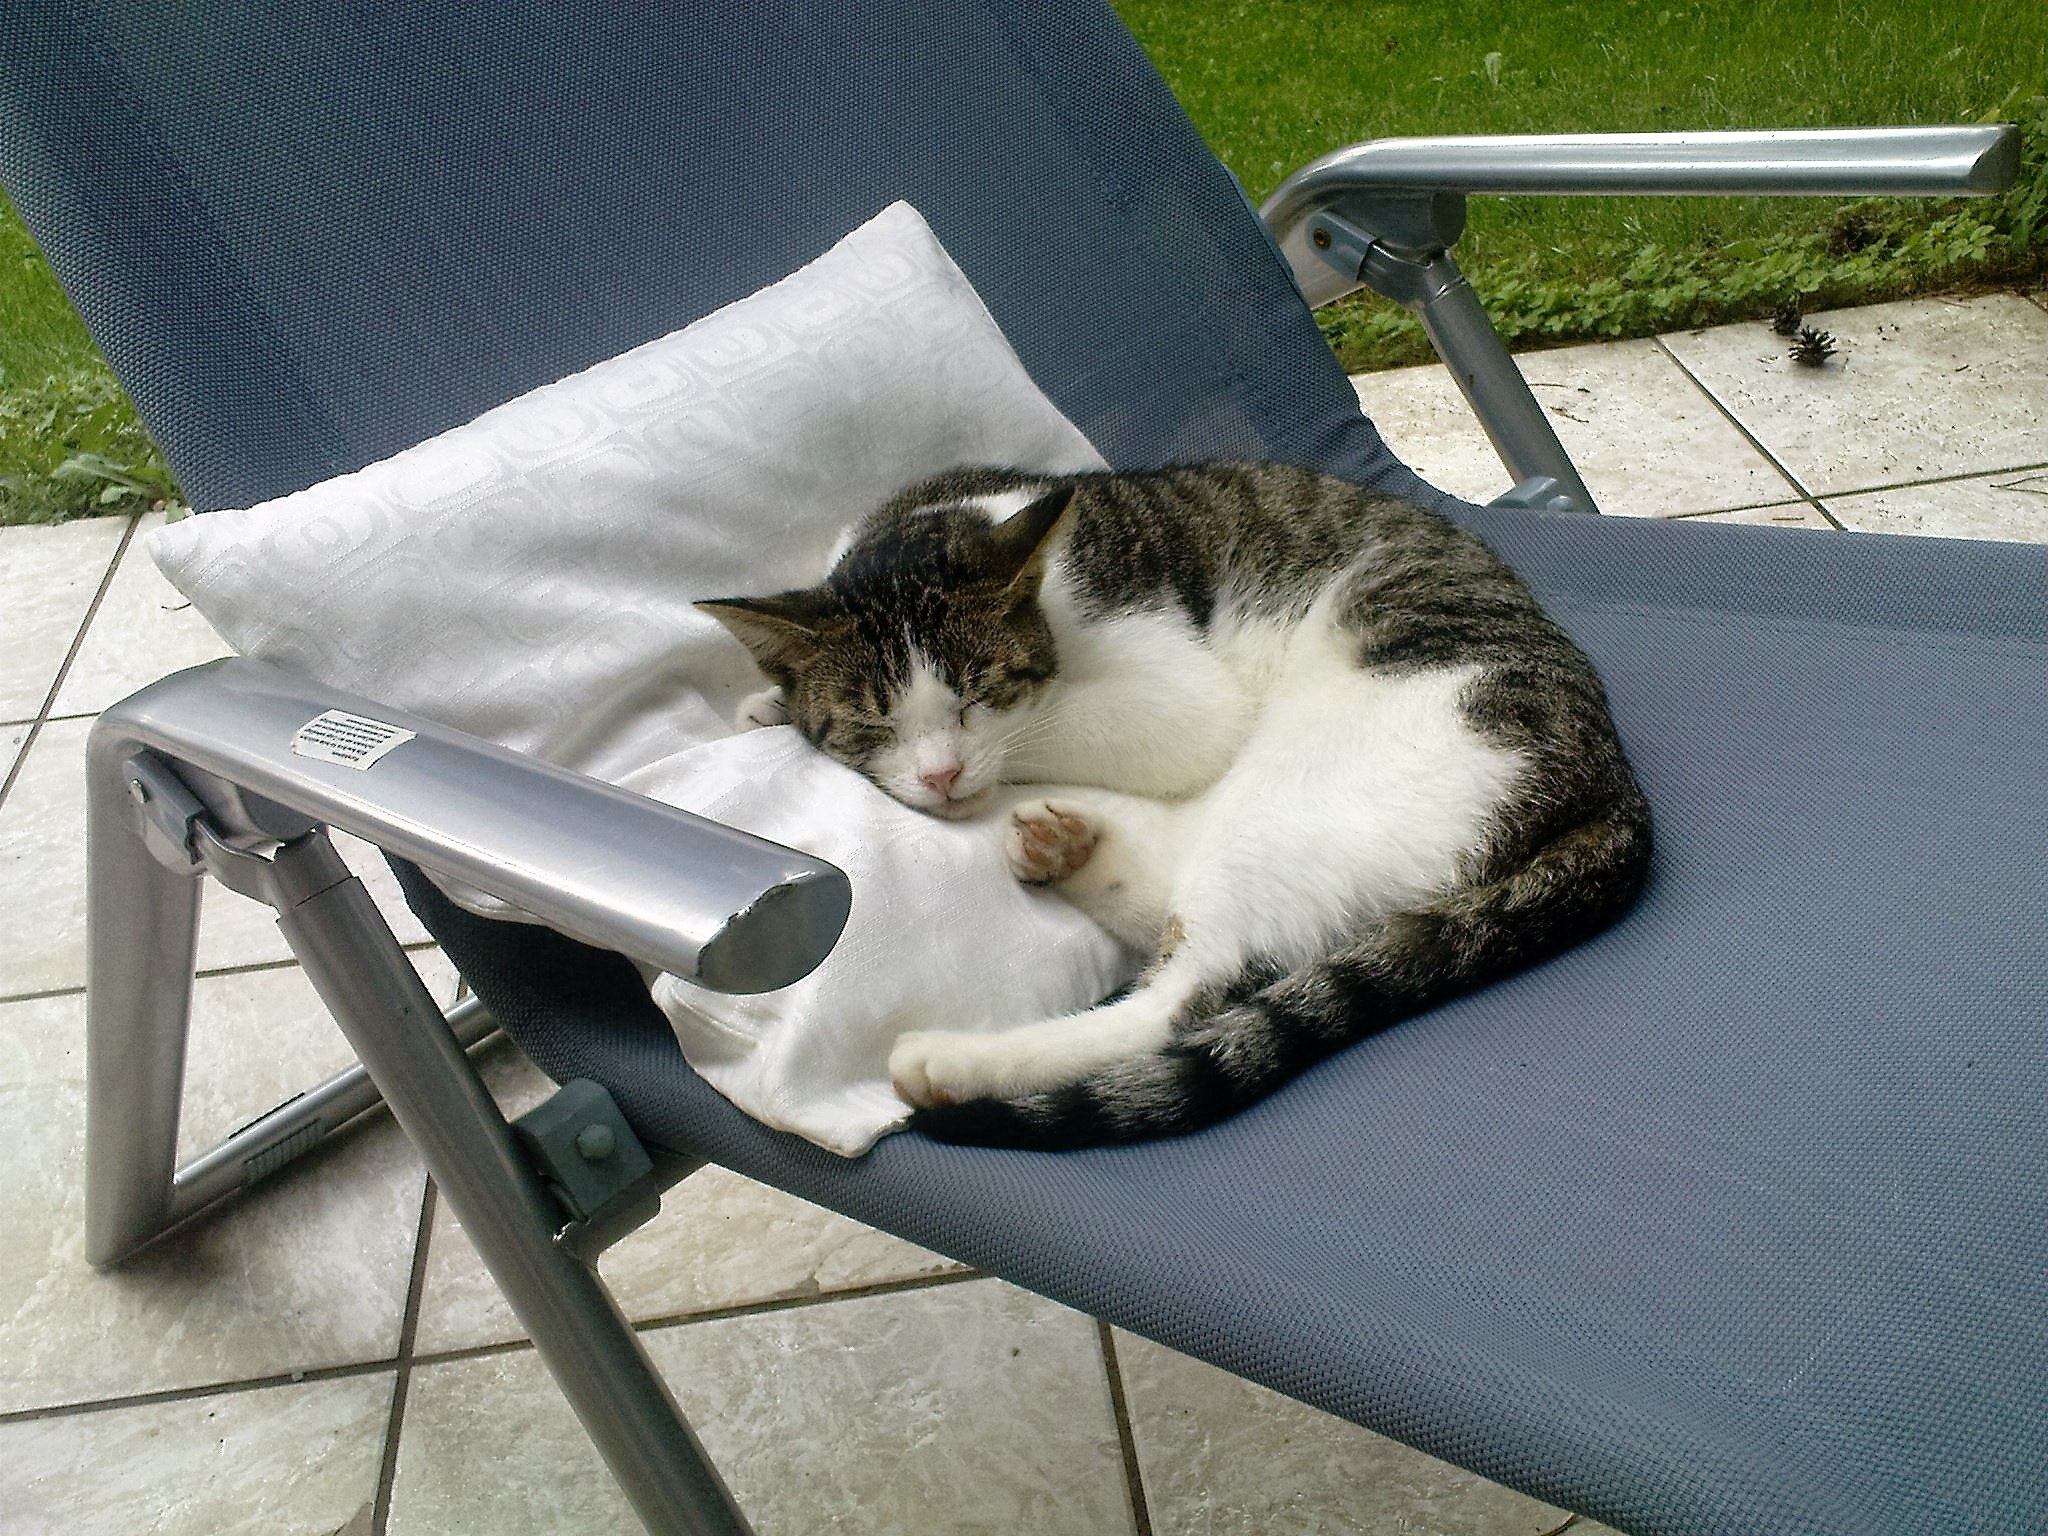
cat, mammal, nap, whiskers, sleep, terrace, deck chair, small to medium sized cats, cat like mammal